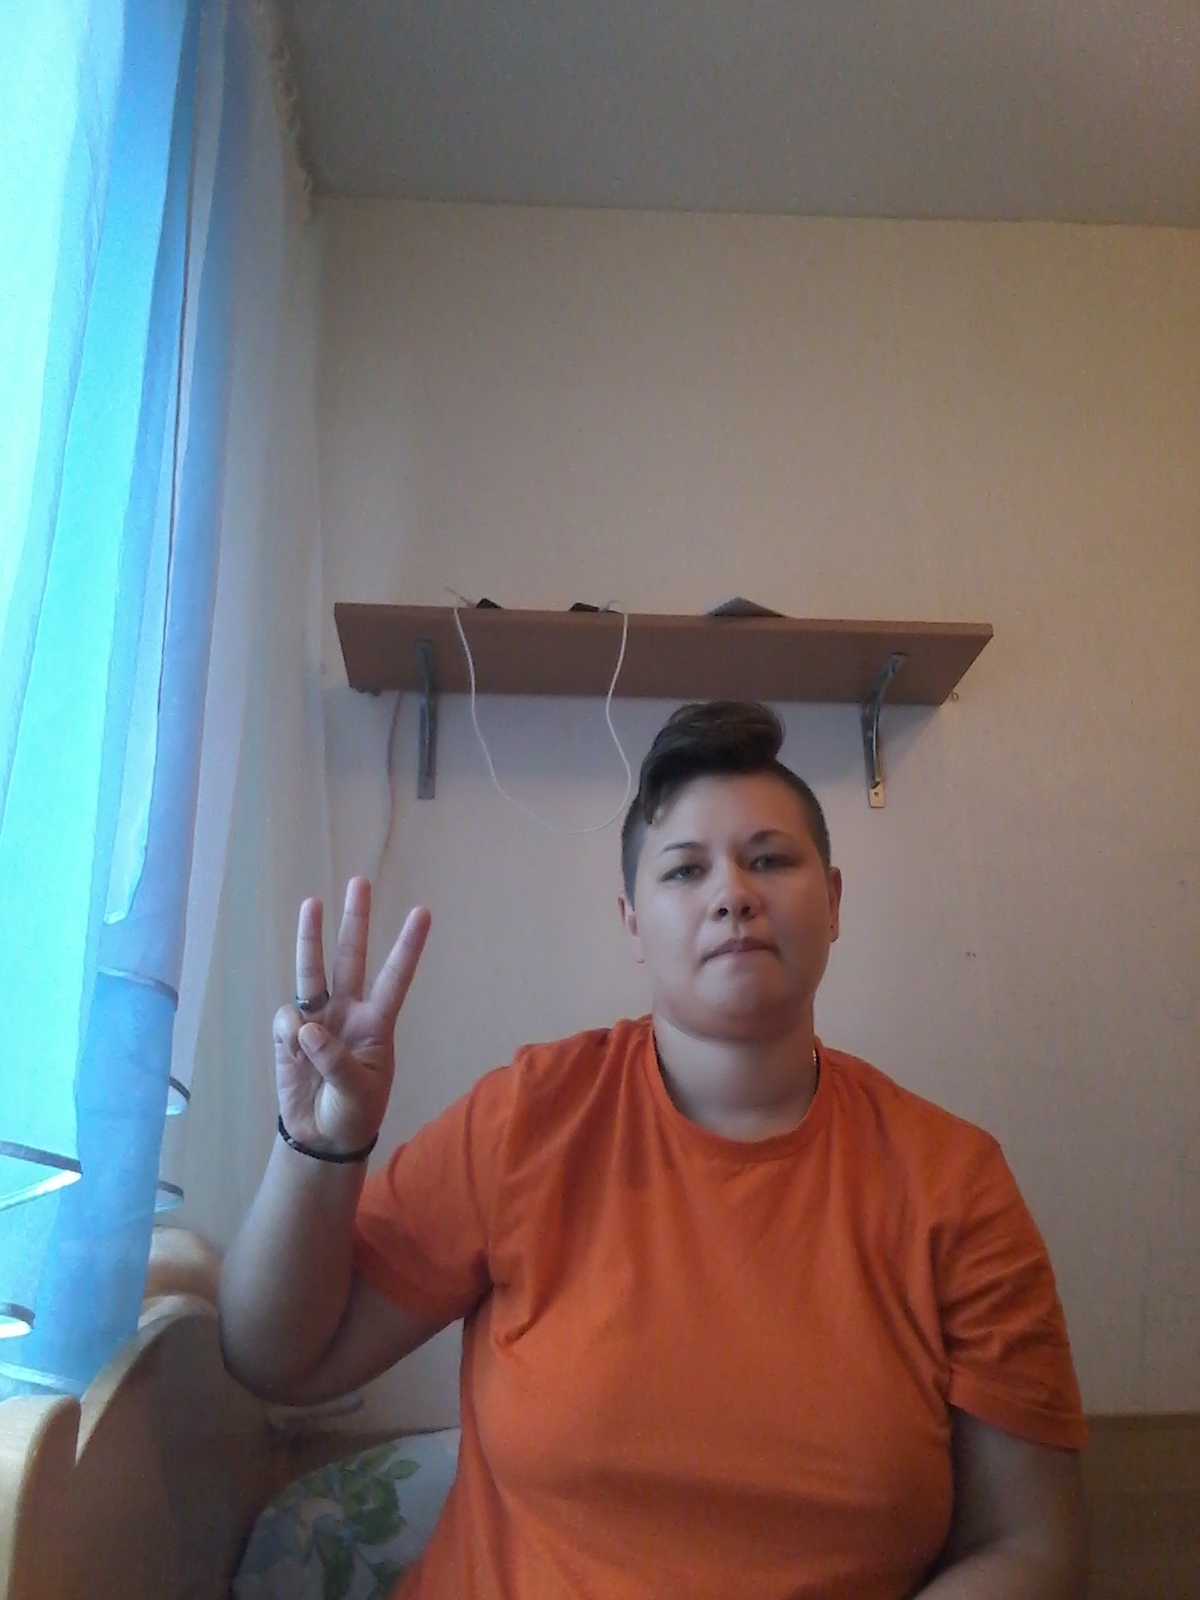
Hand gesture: three